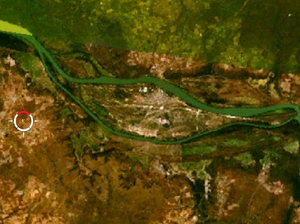
L’île MacCarthy ou île Janjanbureh est une île fluviale sur le fleuve Gambie, en Gambie. Située à environ 270 km à l'est de son embouchure, elle est une attraction touristique et aussi le site de la plus grande prison de Gambie. Sa principale localité est Janjanbureh.